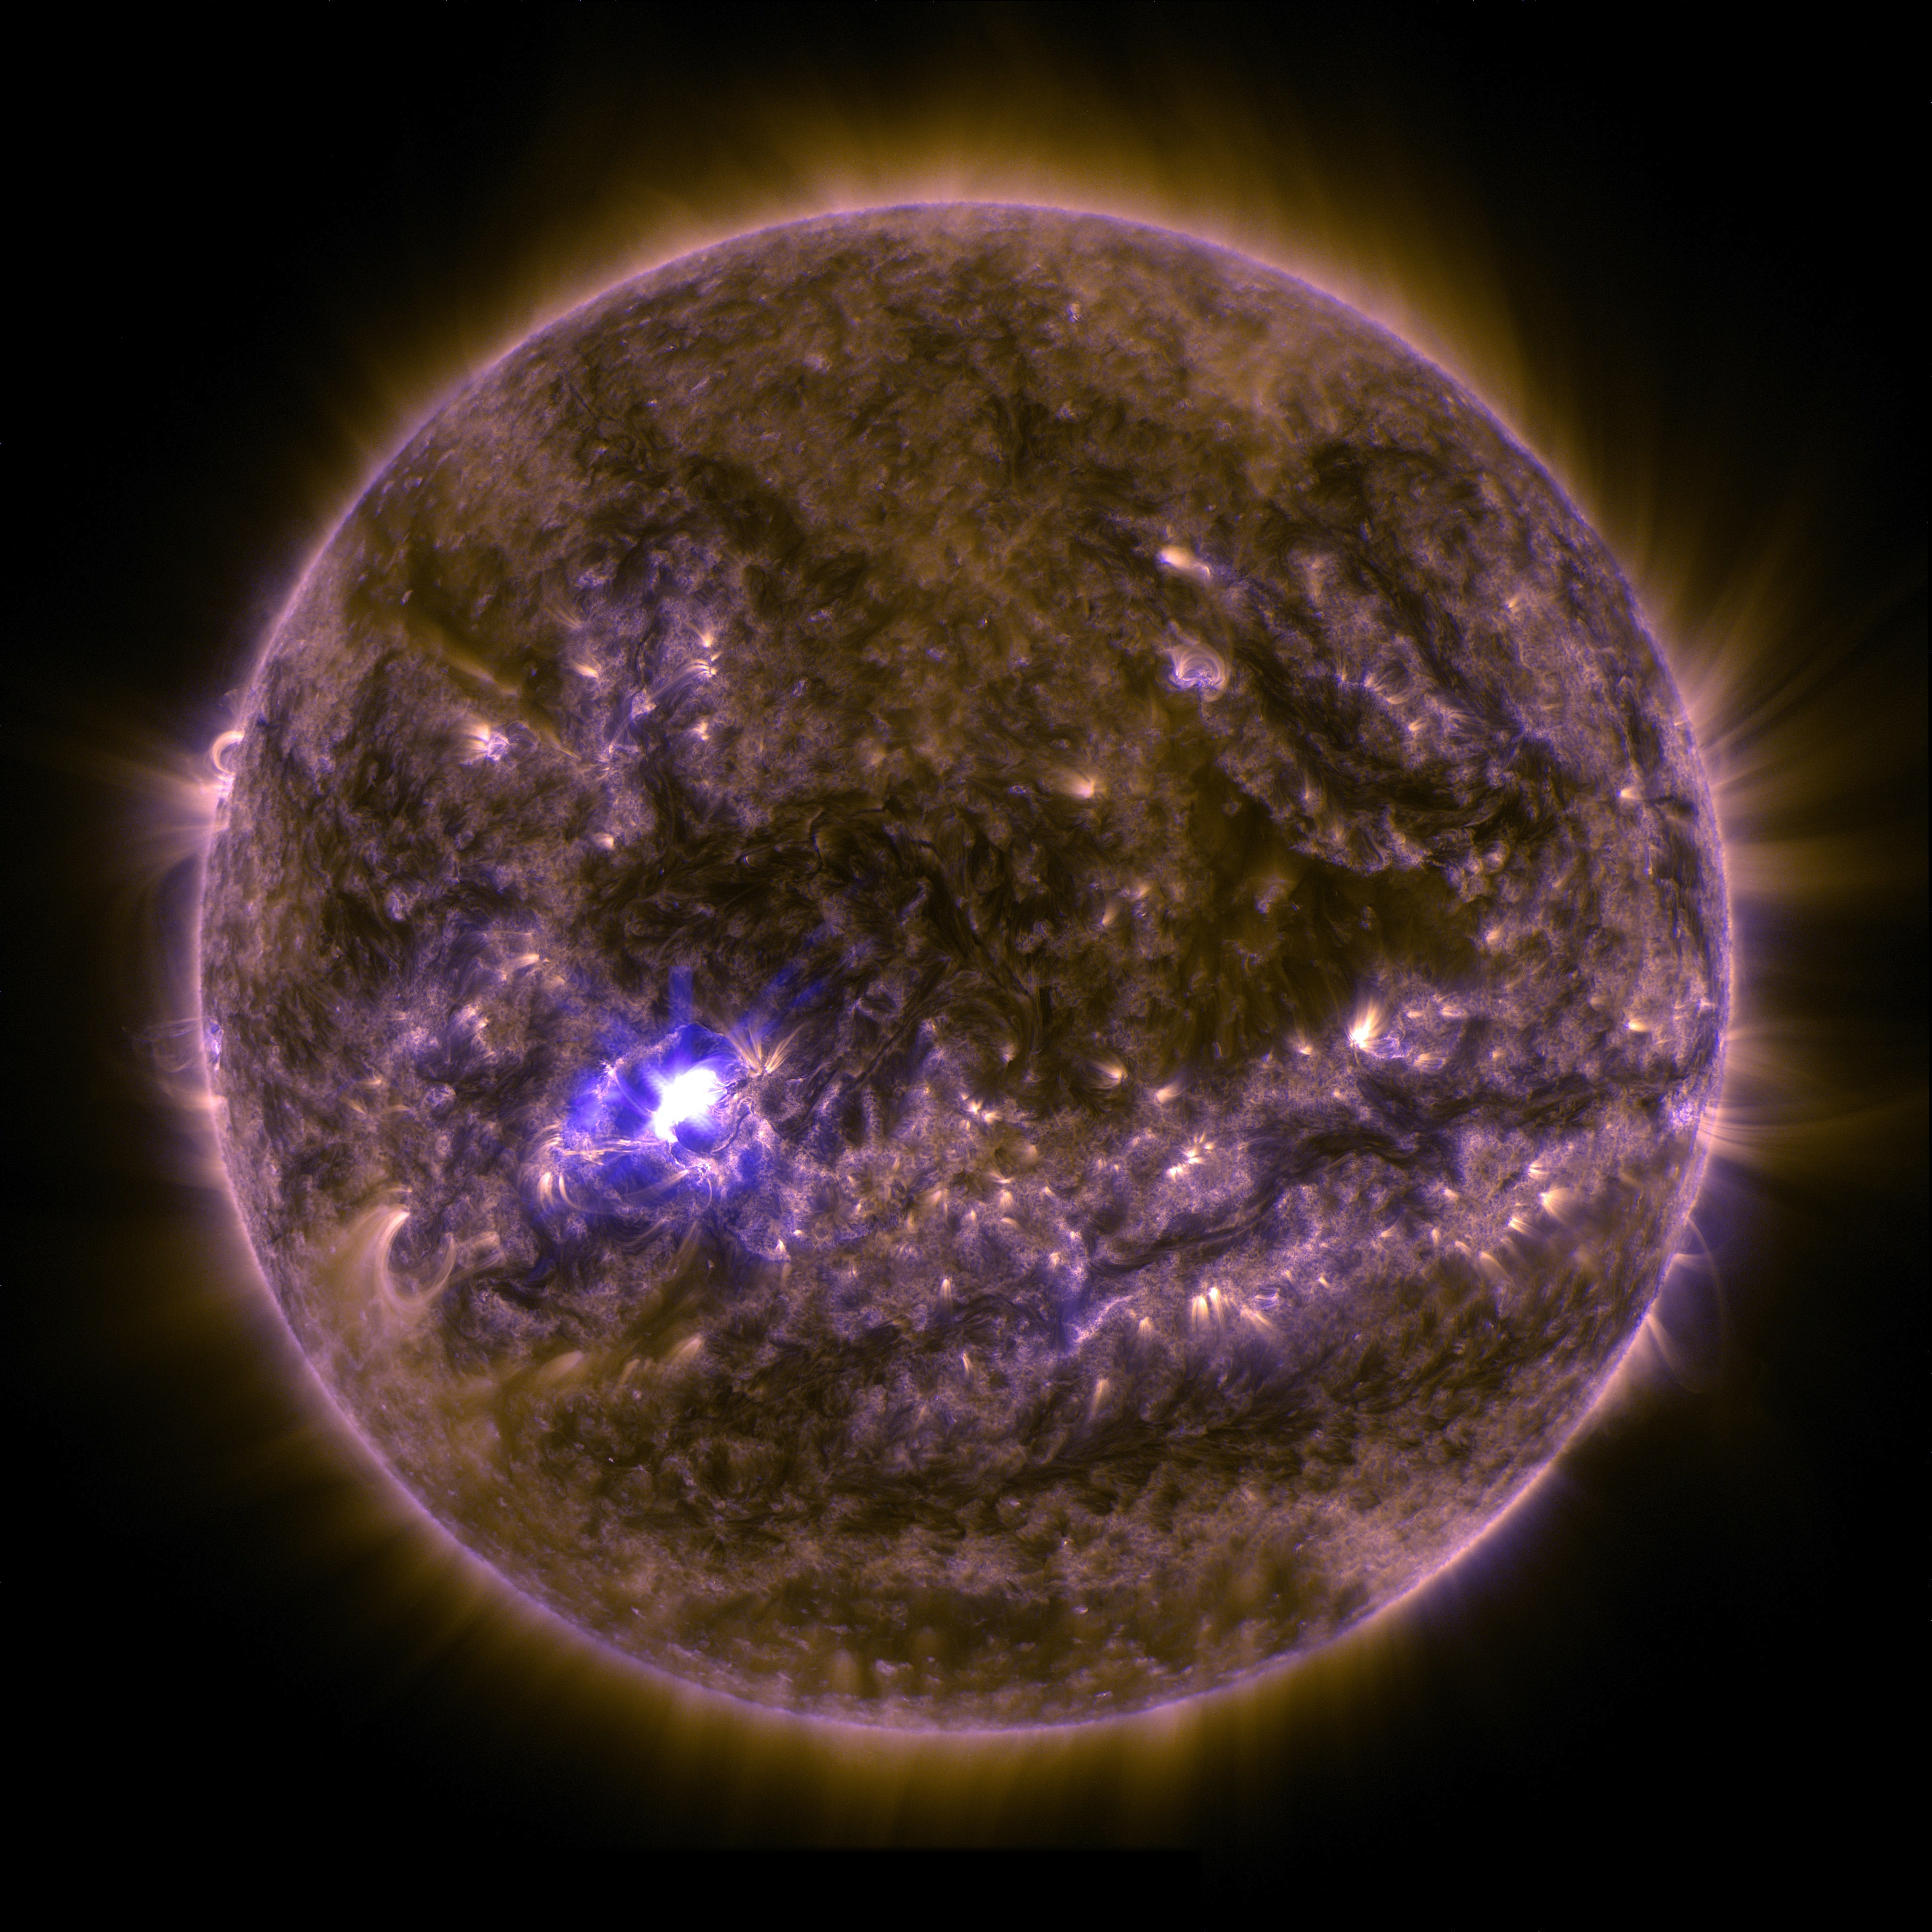
sun, sunlight, cosmos, atmosphere, orange, space, nasa, nebula, outer space, energy, astronomy, burning, universe, fireball, eruption, astronomical object, intense radiation burst, sdo, solar flare, x class